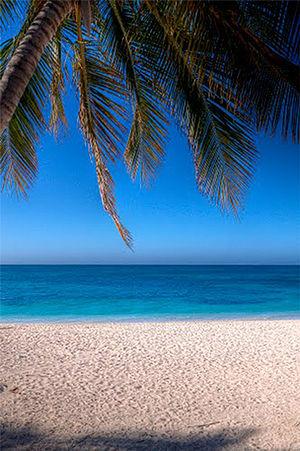
Hauts fonds de la plage Ancon
Trinidad est une ville et une municipalité de la province de Sancti Spíritus, à Cuba. Sa population était estimée à 51 994 habitants en 2005.